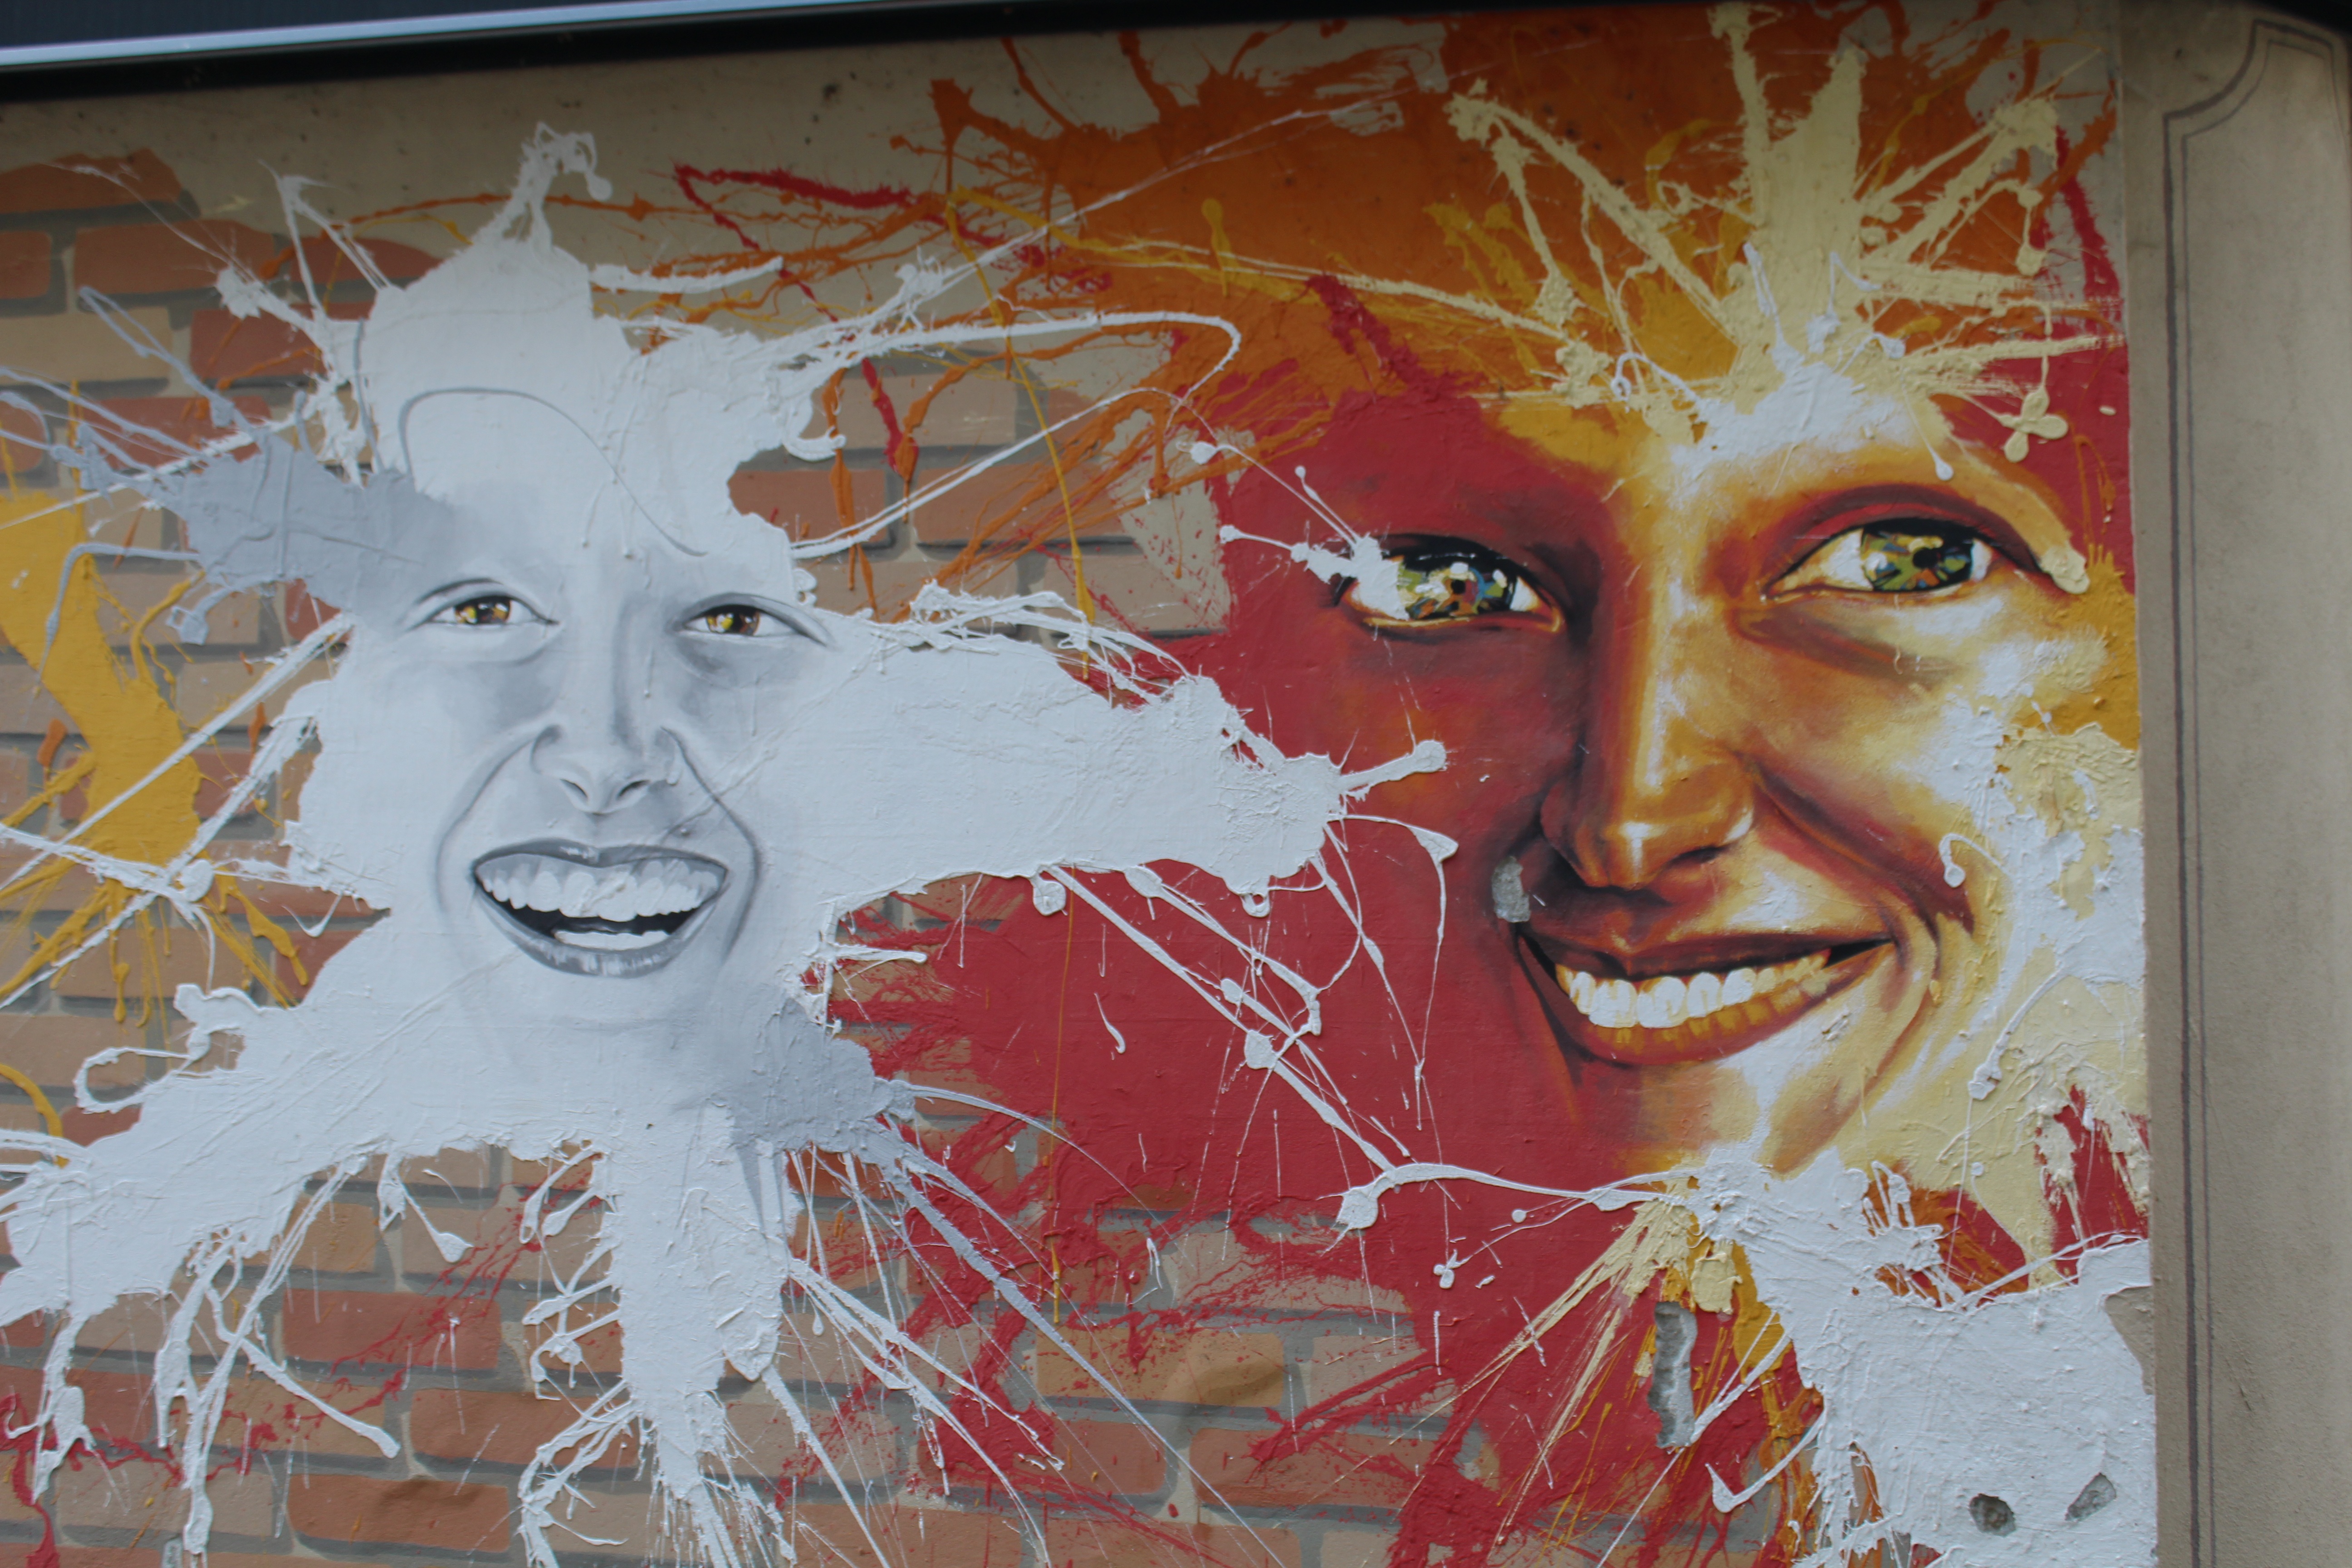
smile, painting, face, art, sketch, drawing, illustration, look, mural, expression, faces, murals, modern art, acrylic paint